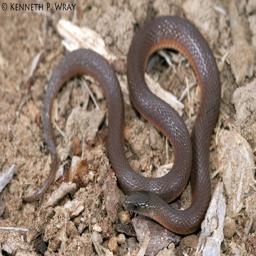
Animal: snakes